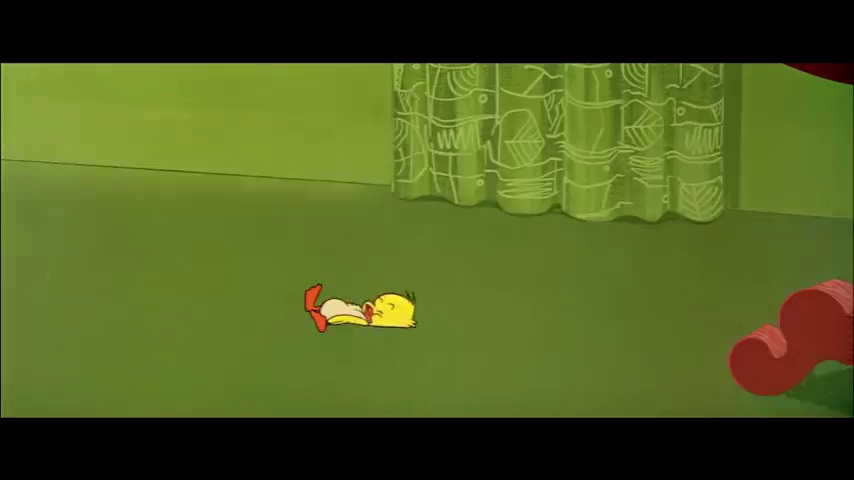
Portrait style: Cartoon Portrait